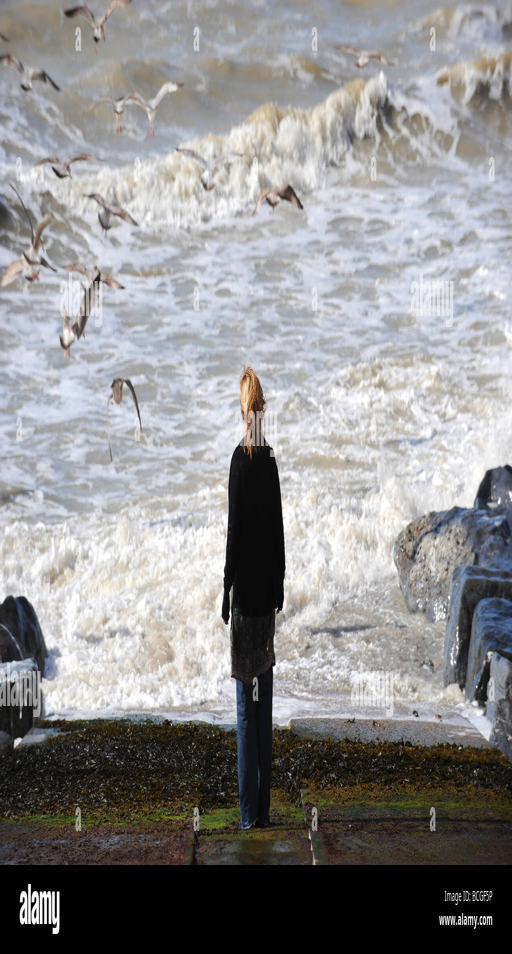
a woman looking out to a stormy sea